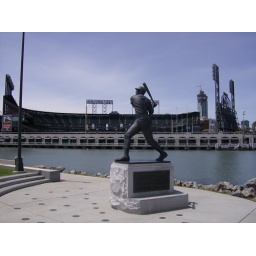
McCovey Cove, where home run balls end up in the water. Statue of Willie McCovey in the foreground.